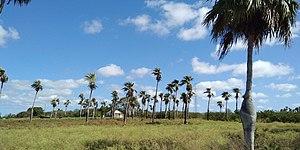
Las Barrigonas entre Herradura et Consolación del Sur
Consolación del Sur est une ville et une municipalité de Cuba dans la province de Pinar del Río.